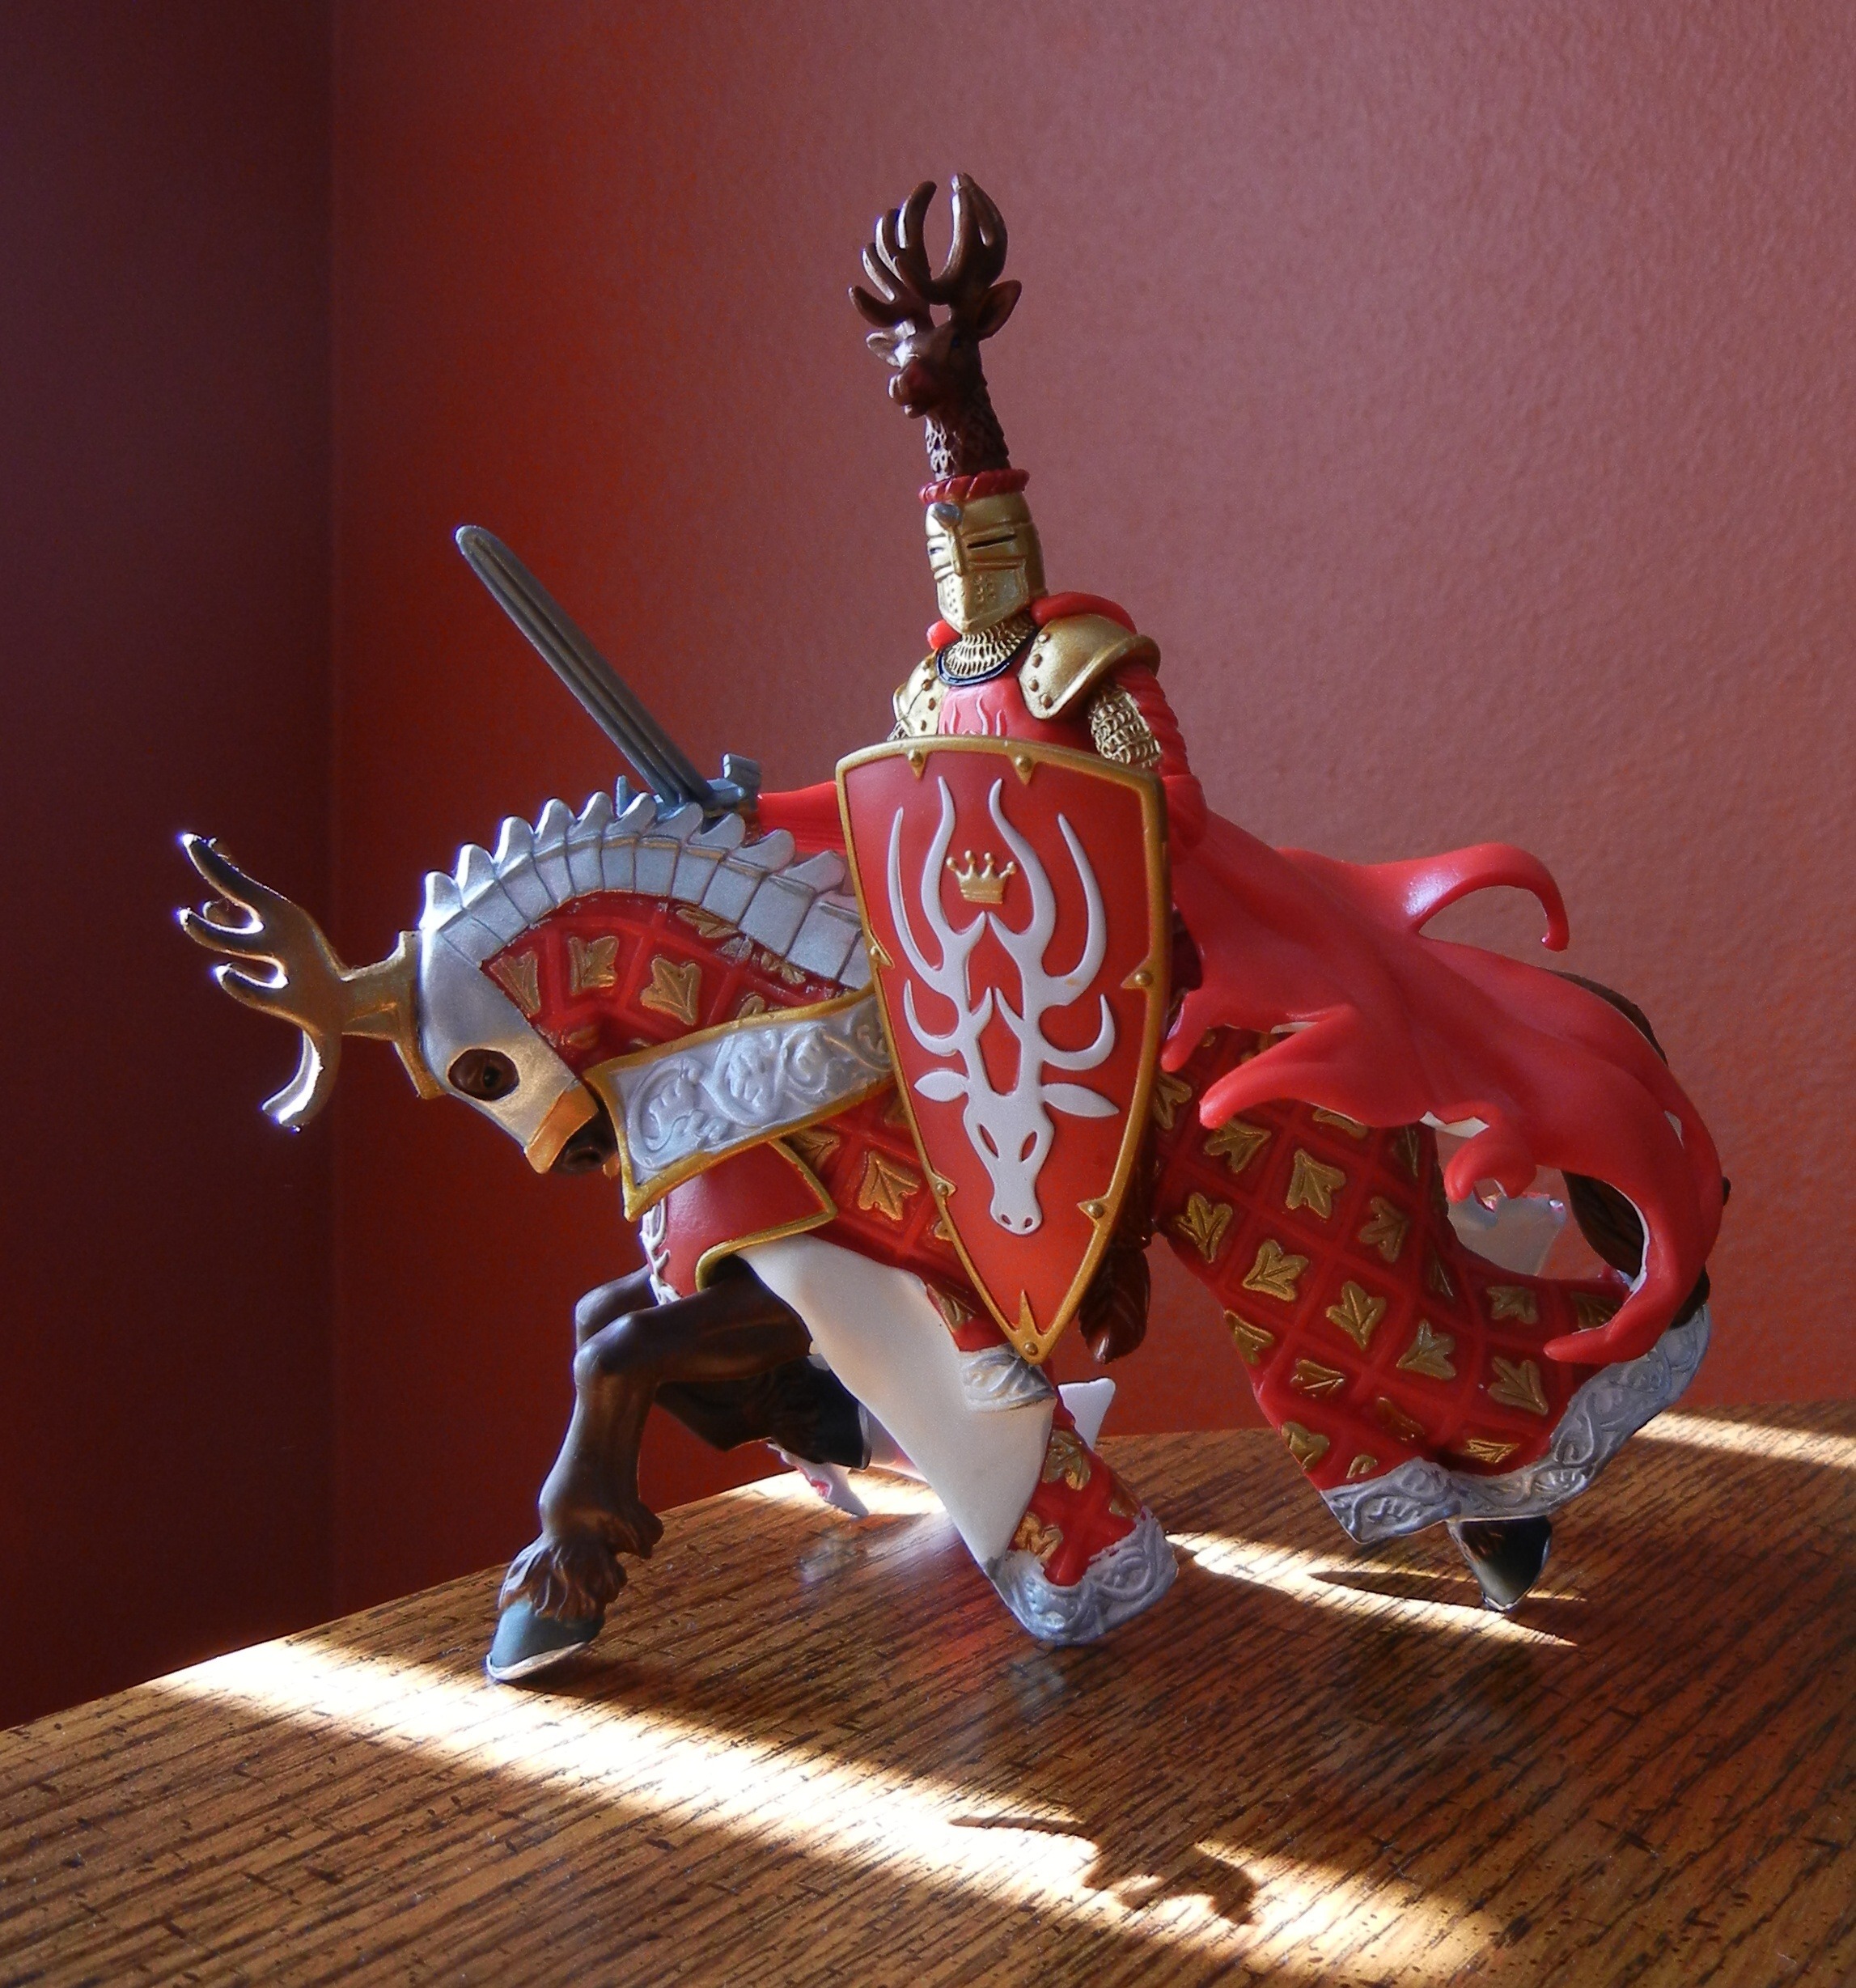
game, play, male, military, rider, soldier, horseback, horse, toy, battle, medieval, king, figure, helmet, knight, figurine, shield, attack, fantasy, combat, warrior, warfare, armor, chivalry, pretend, defend, nobility, battle armour, toy collectible